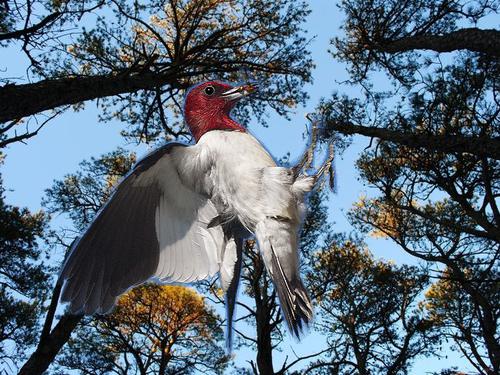
Bird species: Red_headed_Woodpecker
Bird type: landbird
Background: land